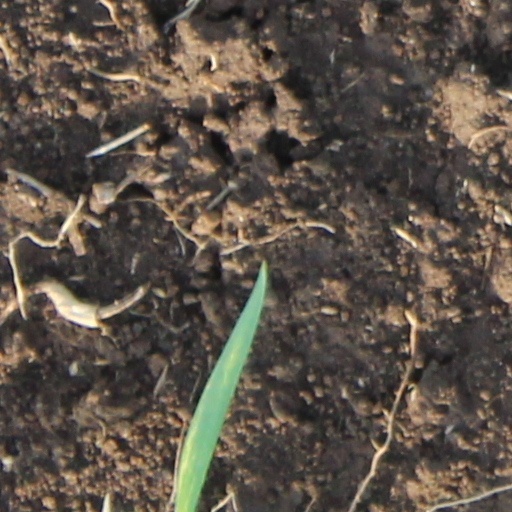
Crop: wheat